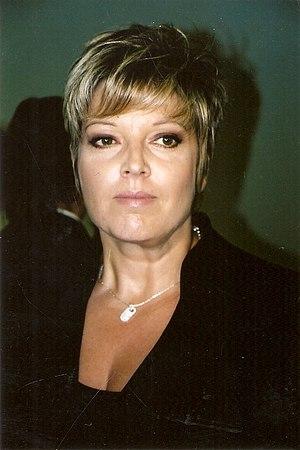
Laurence Boccolini à Paris
Mask Singer est une émission de télévision française présentant une compétition de chant de type télé-crochet, diffusée sur TF1 depuis le 8 novembre 2019.
La première saison de Mask Singer, émission de télévision française présentant une compétition de chant de type télé-crochet, est diffusée sur TF1 du 8 novembre au 13 décembre 2019.
Laurence Boccolini est une animatrice de radio et de télévision, scénariste et actrice française, née le 8 mai 1963 à Versailles. Elle a notamment animé des jeux et des divertissements sur TF1 de 2001 à 2020 et sur TMC de 2007 à 2012. Ayant officié sur France 2 de 1994 à 1995, elle fait son retour sur cette chaîne en 2020.